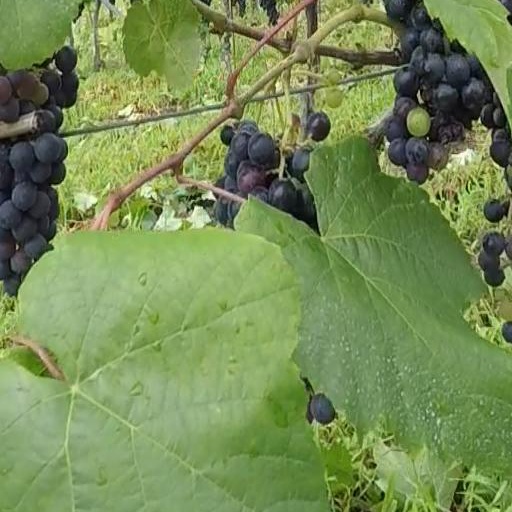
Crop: grape